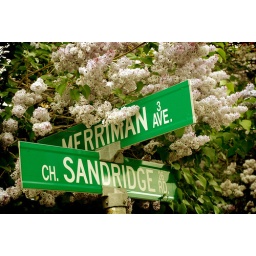
Spring flowers on a treet sign in Rockliffe.